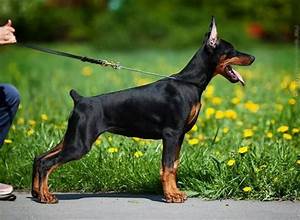
Label: dog